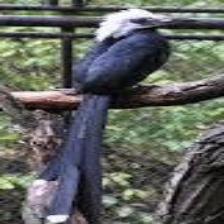
Species: WHITE CRESTED HORNBILL
Scientific name: TROPICRANUS ALBOCRISTATUS
ImageNet parent category: hornbill